Interstate 15 in Nevada

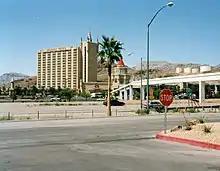
Las Vegas Boulevard (former US 91) parallels I-15 in Primm, just north of the California state line in 2001

Motorists in California begin a long descent through Ivanpah Valley and Ivanpah Dry Lake. I-15 crosses the Nevada state line at the first exit, Primm. Once I-15 leaves Primm, the route travels north through the desert with few services. The highway then enters the Las Vegas urban area upon passing the State Route 146 (SR 146, Saint Rose Parkway) interchange.